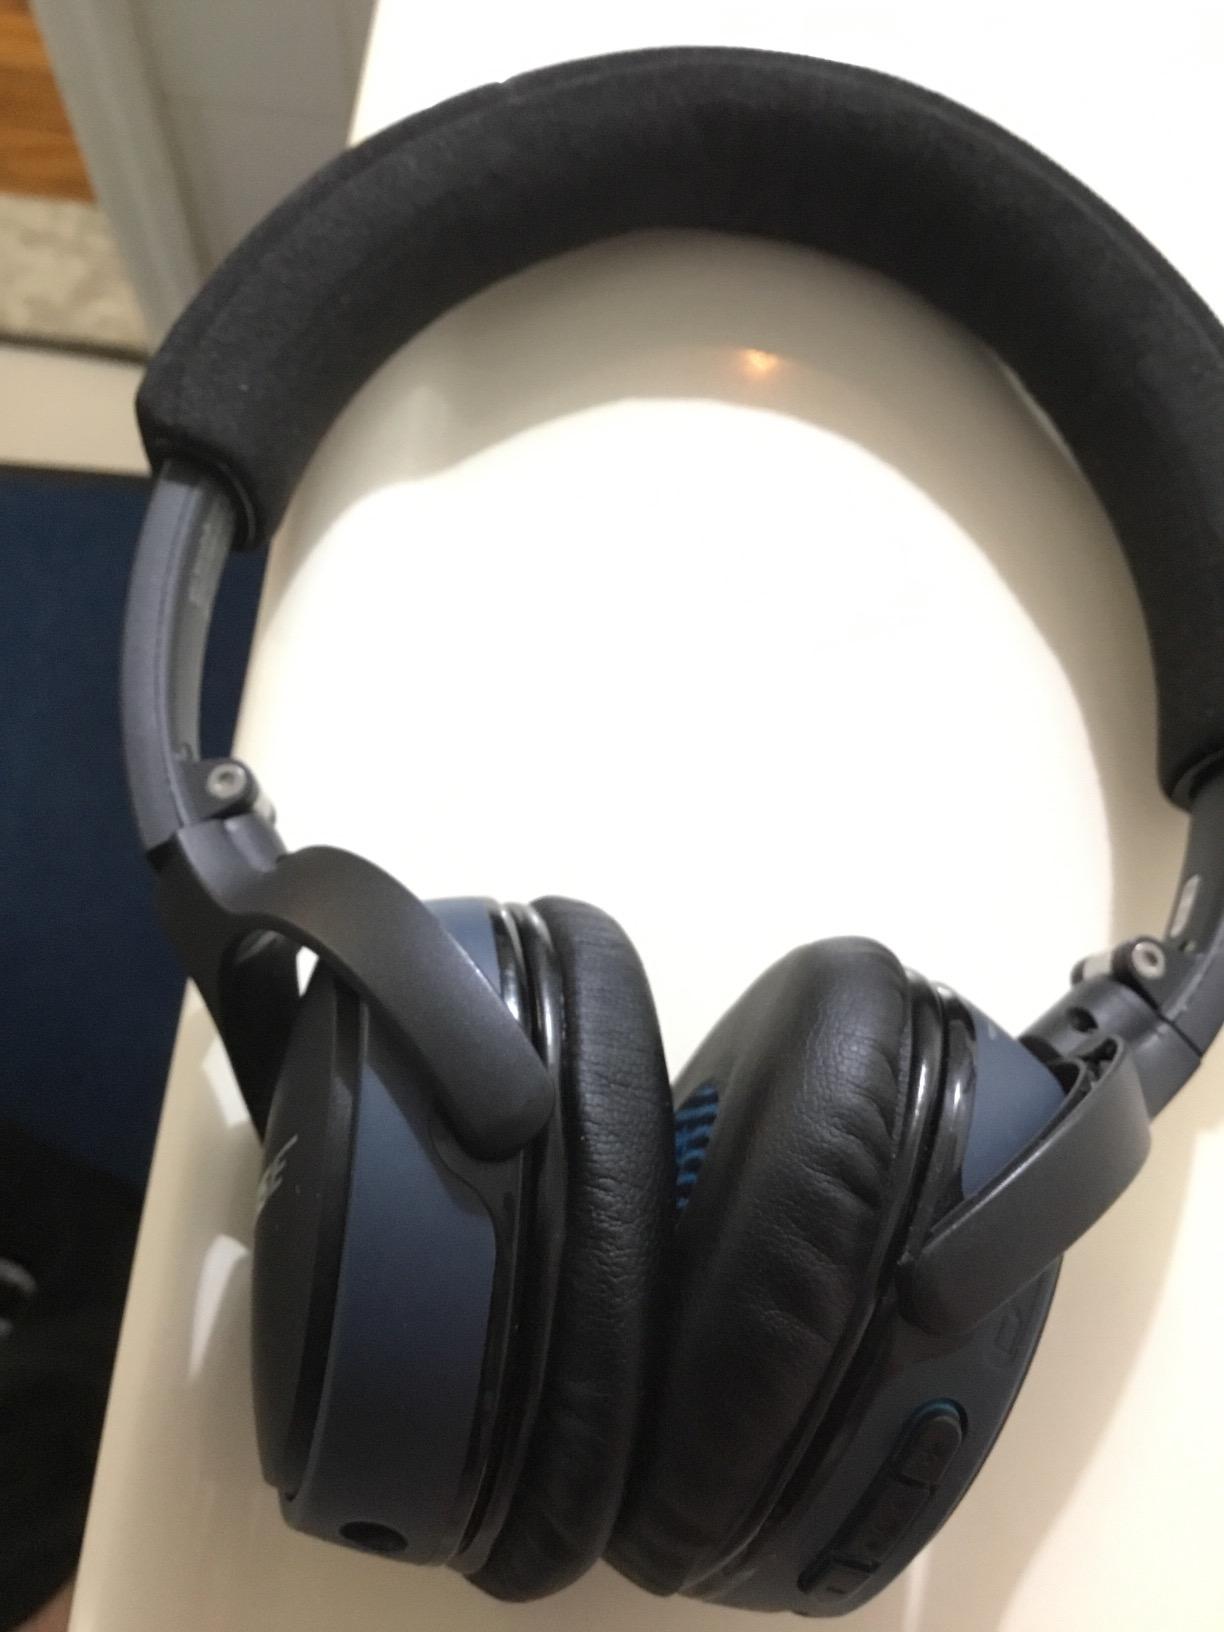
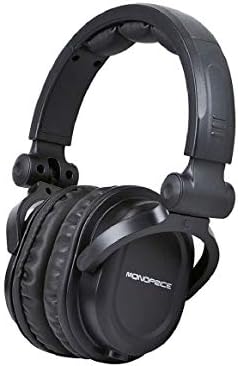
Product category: headphones
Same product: no